Sorry Saranghaeyo

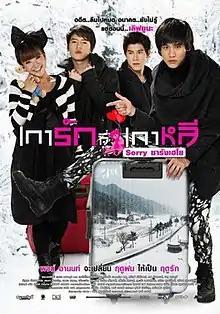
Film poster

Sorry Saranghaeyo ("Kaorak thi kaoli Sorry saranghaeyo") is a 2010 Thai film written and directed by Poj Arnon